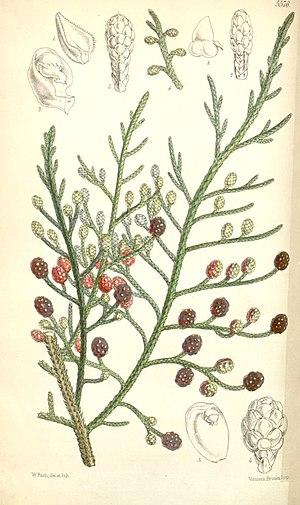
Microcachrys tetragona est une espèce de conifère dioïque appartenant à la famille des Podocarpaceae. C'est la seule espèce du genre Microcachrys.